British Volunteer Corps

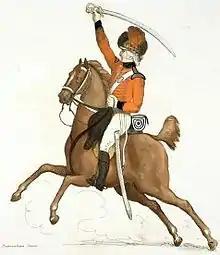
A Southwark cavalry volunteer

The Volunteer Corps was a military reserve force raised in Great Britain in 1794 during the War of the First Coalition. It was created to carry out internal security duties and resist potential invasions by the French First Republic and its allies. The Volunteer Corps' infantry and artillery units were disbanded in 1813, though its cavalry units continued to exist as the Yeomanry Cavalry.